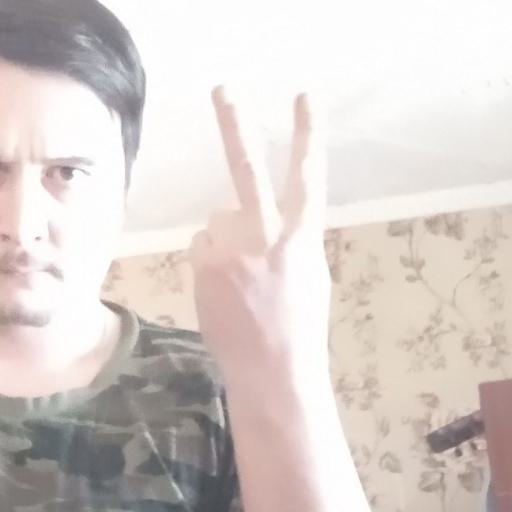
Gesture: peace_inverted